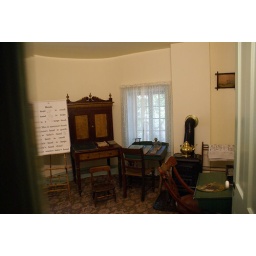
@ Brigham Young's house in salt lake city